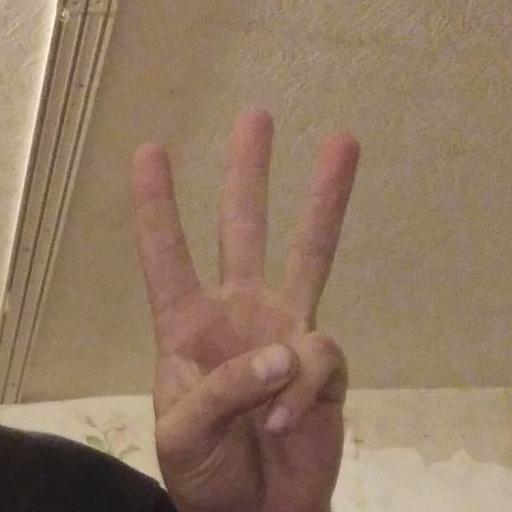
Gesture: three